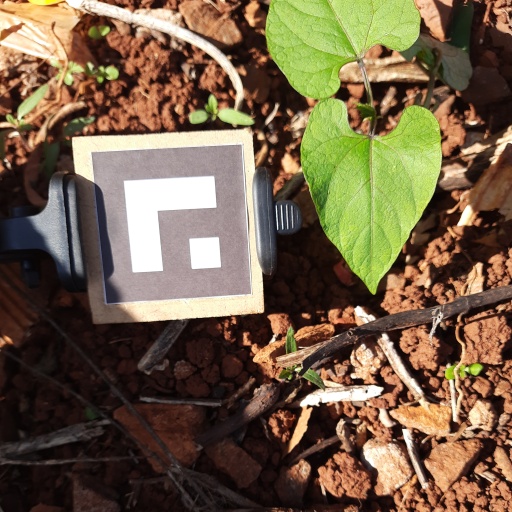
Observations: wavy surface, no eating holes, under sunlight